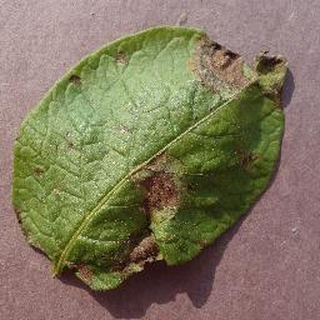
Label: potato_late_blight